Jordaki Kuparenko

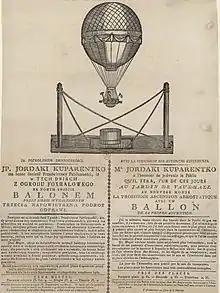
Poster of Kuparenko's third flight in Warsaw in Polish and French (1808)

Soon after a partial recovery from the accident, Cuparencu found his new venture, engineering, and experimented with constructing and piloting hot air balloons, taking inspiration from successes heard from abroad. The first two of his designs were made partly of paper; between 1806 and 1808 he flew publicly three times over Warsaw and Vilnius, rousing public interest. Despite some dangerous accidents, his flights were a commercial success, drawing large audiences and earning him recognition as an inventor. In fact, during his very first public balloon launch in June 1806, the balloon burst into flames at the height of a church tower; he saved himself by descending quickly and landing safely in Warsaw's Krakowskie Przedmieście. His second flight on 6 December 1806 in Vilnius, using the same type of construction, passed without incident despite strong winds, achieving a "high altitude" and a distance of 1.5 "miles" long (which could be up to 13 km, if interpreted as contemporary Polish miles). During his third flight on 24 July 1808, which started at 8 p.m., he used a new, fully fledged balloon construction, "having spared no expense or effort", as he claimed in the event's poster. Although ticketed, the flight was also of a scientific nature, and he carried out some meteorological measurements with equipment delivered from Warsaw. The experiment showed 3,882 French feet (1,320 meters) in height and a temperature of "several degrees" [Celsius], "so the observer [Mr. Cuparencu] felt cold", while the temperature of the air near the ground was reported as 23 degrees Celsius. According to the official poster, a sample of air was planned to be taken. The flight was successful but also featured an emergency landing, as a sudden, strong wind started to tear the balloon apart only minutes after the favorable conditions that had enabled data to be collected. The balloon then began to fall and eventually ignited near the ground. Nevertheless, Cuparencu did not leave the basket and landed safely near Warsaw's Powązki Cemetery, after a flight of less than 15 minutes, with the bottom of the basket serving as a parachute. He was assisted by two French bystanders and transported in good health back to the city, much to the excitement and relief of his audience. Cuparencu and these incidents are now listed in the Guinness World Records as the first survivor of an air crash and the first successful use of a parachute in action.